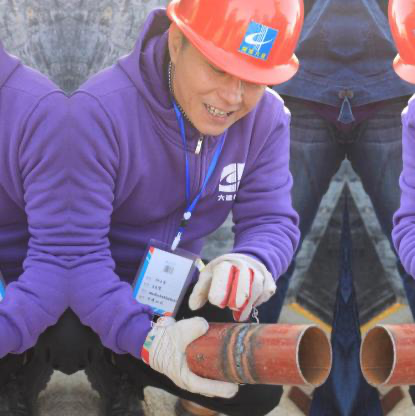
Objects in the image:
label: helmet